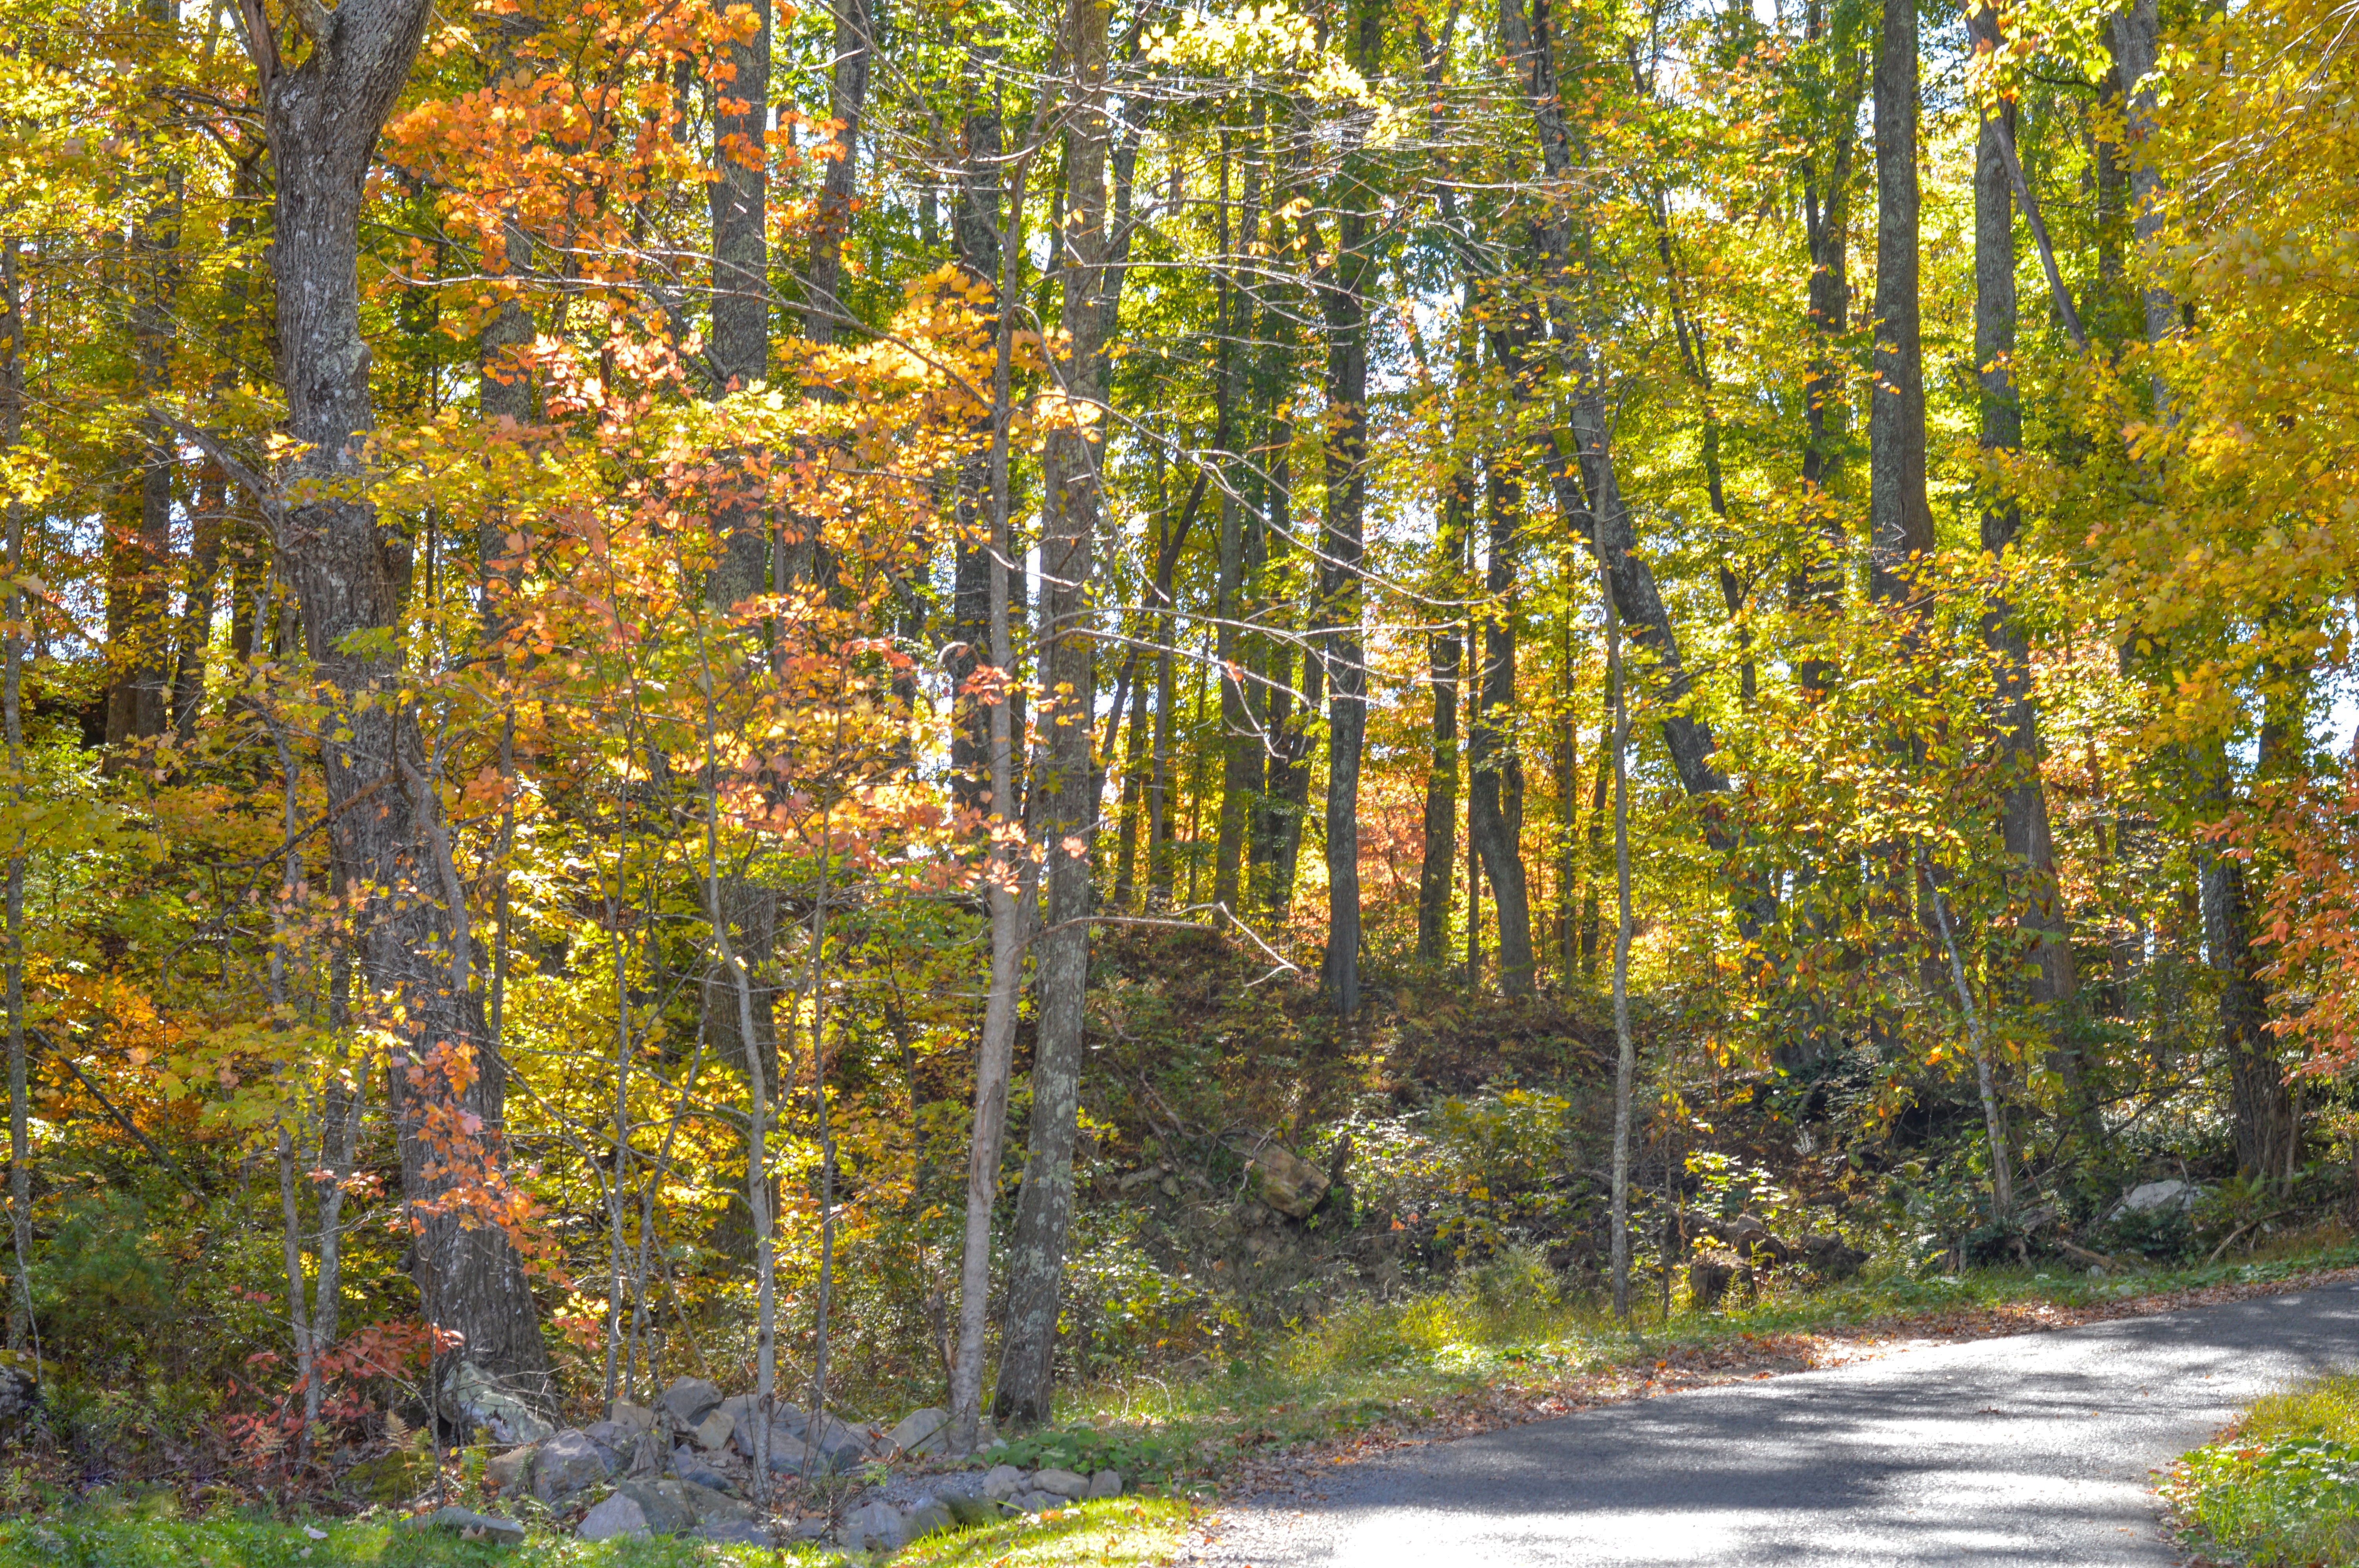
landscape, tree, nature, forest, path, outdoor, wilderness, mountain, road, trail, meadow, leaf, fall, lake, foliage, scenic, autumn, colorful, season, gold, beams, deciduous, grove, scene, woodland, habitat, vibrant, fall foliage, larch, ecosystem, virginia, fall background, appalachian mountains, biome, natural environment, woody plant, temperate broadleaf and mixed forest, temperate coniferous forest, land plant